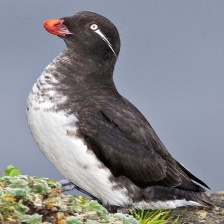
Species: PARAKETT  AUKLET
Scientific name: AETHIA PSITTACULA